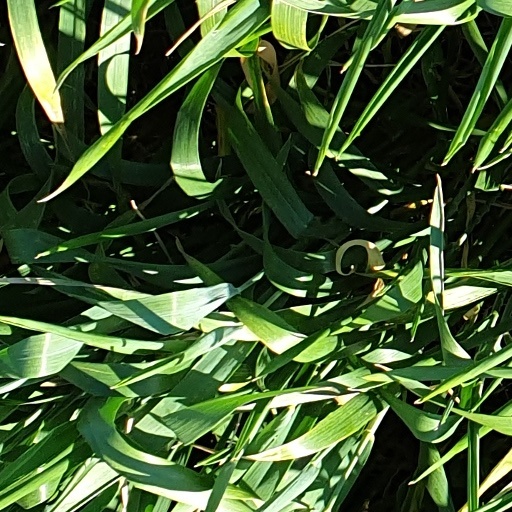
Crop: wheat